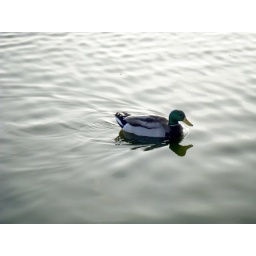
Taken by my son at San Lorenzo duck pond. San Lorenzo, CA